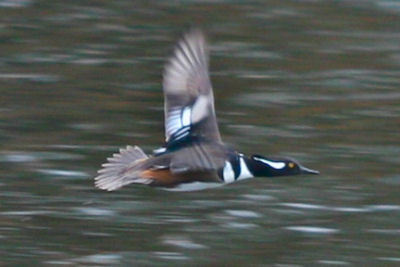
the bird has a pointed bill with a black head and a white superciliary.
the bird has a black head with a white cheek patch and brown side.
the bird has a black crown and an orange eyering.
this white breasted bird has brown wings,blue head,with white nape,and yellow eyes.
an interesting flying bird that has black head and neck, yellow eyes, white patches on black breast, white belly, brown wings and brown fanned tail.
this bird is grey with black and has a long, pointy beak.
this bird's neck is black and the belly is white with a very narrow bill and yellow eyes.
this bright colored bird has a wide wing span and black beak.
a slender bird with long, brown and white wings with a distinctive orange eye.
this bird has a white belly, dark orange flank, a black back, and brown wings with white wingbars.
Species: Hooded Merganser